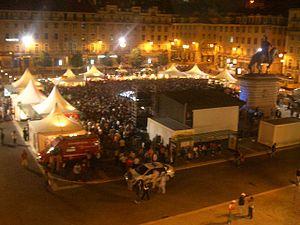
L’homosexualité au Portugal a surtout été dominée dans une autre partie de l'histoire par l'idéologie chrétienne de l'Église catholique romaine, qui caractérise la sexualité comme un acte indissociable de la procréation, ce pour quoi toutes les autres activités sexuelles sont vues comme désordonnées. À partir du XVIᵉ siècle, l'Inquisition portugaise s'est même chargée d'enquêter, de juger et de condamner au bûcher les sodomites. Cette vision moraliste de la sexualité s'est maintenue jusqu'à la fin du XXᵉ siècle, malgré la décriminalisation qui a eu lieu antérieurement, ce qui explique que la grande majorité des homosexuels ont préféré se cacher des yeux de la société.